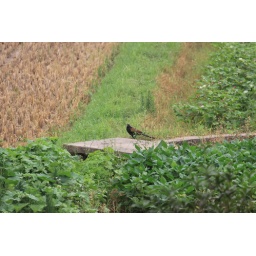
Greater Coucal bird in field